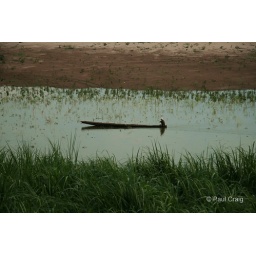
Passing boat by the Mekong river in Vientienne Laos